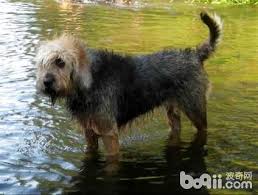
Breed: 217-n000014-otterhound